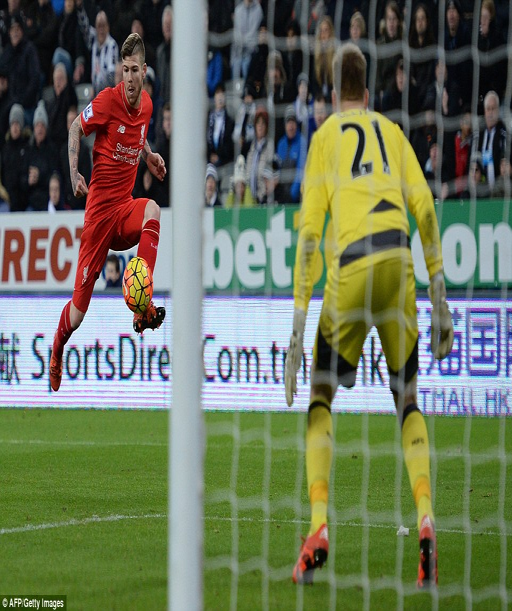
football player put an excellent chip past football player before the goal was ruled out for offside